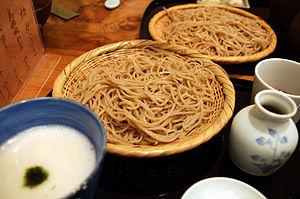
Les zaru sont des passoires rappelant des tamis fabriqués en bambou utilisés pour la préparation et la présentation dans la cuisine japonaise. Ils peuvent être utilisés comme des tamis ou passoires occidentales, mais ont aussi une fonction esthétique et servent à présenter des plats comme des nouilles udon. Des versions en plastique ou en métal existent mais sont rarement utilisées pour la présentation.